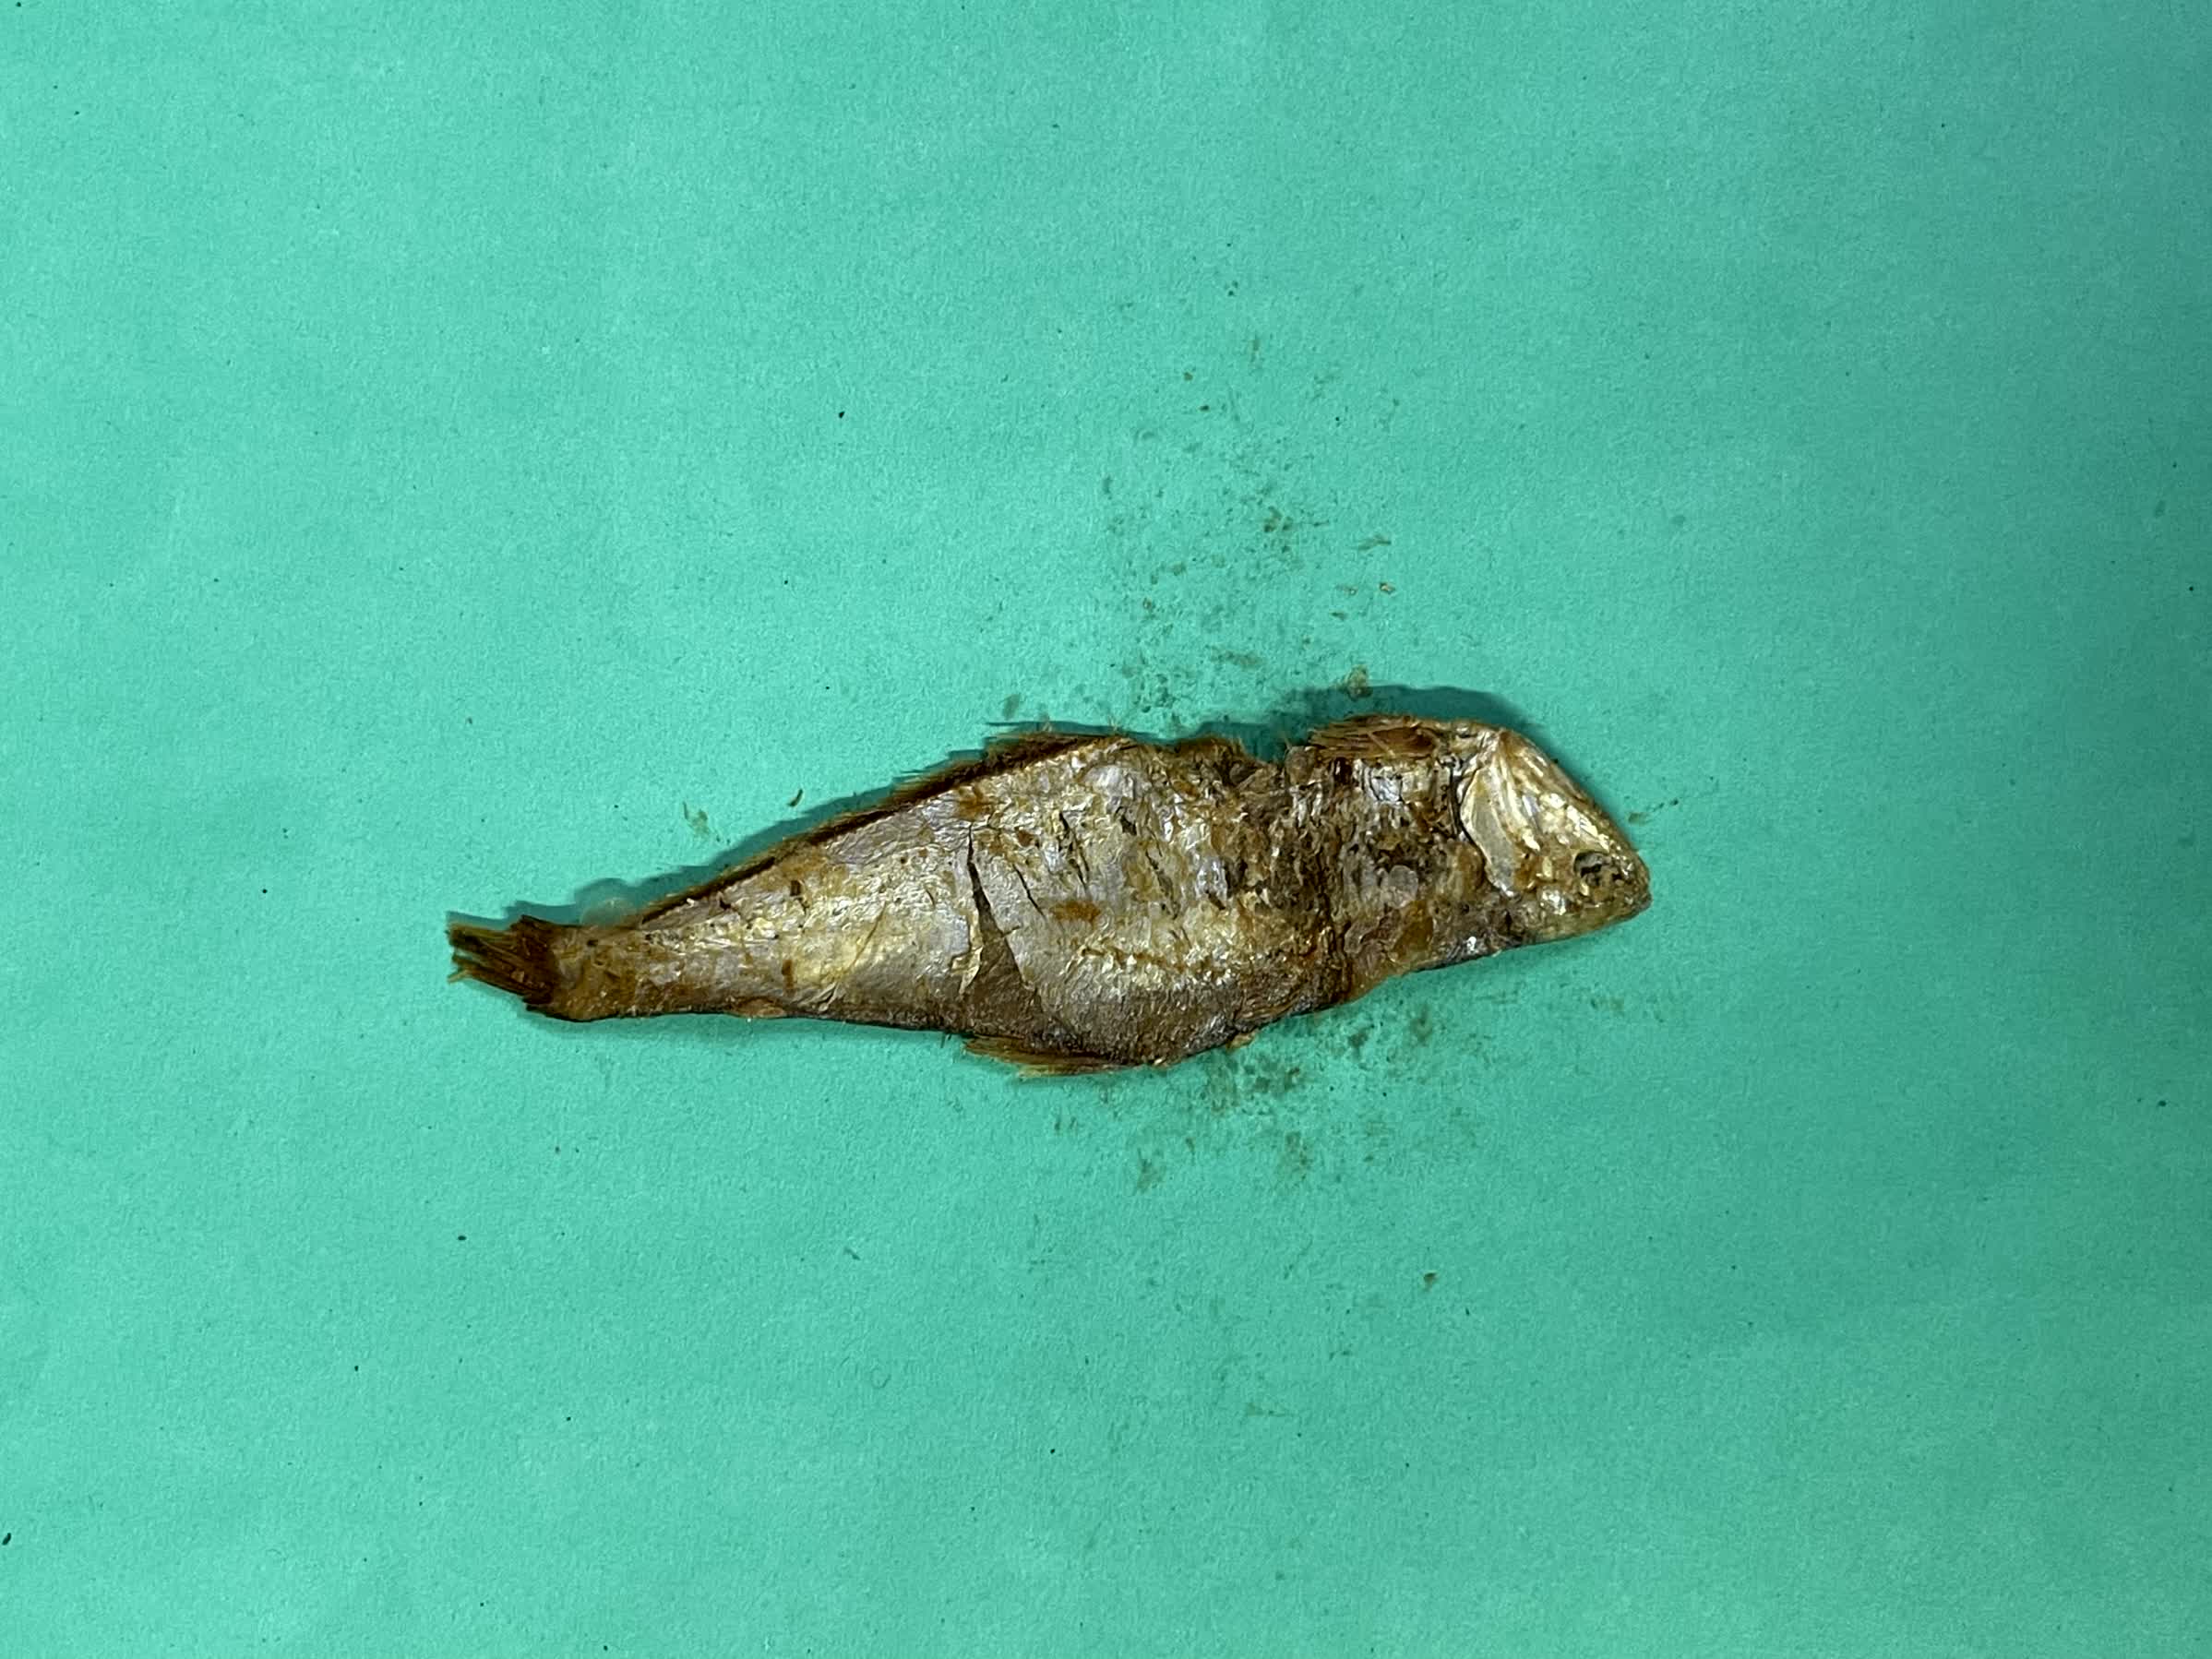
Species: Bashpata